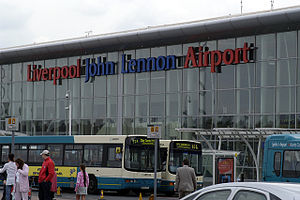
Liverpool John Lennon Airport
Liverpool John Lennon Airport, er en international lufthavn beliggende 12 km sydøst for centrum af Liverpool i North West England. Lufthavnen blev i 2002 opkaldt efter den britiske musiker John Lennon. Stedet har tidligere heddet Speke Airport, RAF Speke og Liverpool Airport.